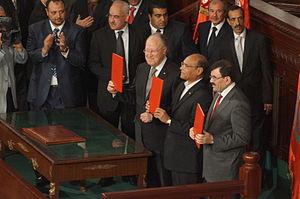
Signature de la Constitution tunisienne de 2014 par Mustapha Ben Jaafar, Moncef Marzouki et Ali Larayedh
Moncef Marzouki, de son nom complet Mohamed Moncef ben Mohamed Ahmed Bedoui-Marzouki, né le 7 juillet 1945 à Grombalia, est un homme d'État tunisien. Il est président de la République du 13 décembre 2011 au 31 décembre 2014.
La troïka est un gouvernement de coalition tunisien, dirigé par Hamadi Jebali puis Ali Larayedh et rassemblant trois partis politiques représentés à l'assemblée constituante dans le but de former une majorité stable.
Les élections législatives tunisiennes de 2014 ont lieu le 26 octobre 2014 sur le territoire national et du 24 au 26 octobre à l'étranger afin d'élire l'Assemblée des représentants du peuple pour un mandat de cinq ans.
2012 en Tunisie - 2013 en Tunisie - 2014 en Tunisie - 2015 en Tunisie - 2016 en Tunisie
La Constitution de la Tunisie actuellement en vigueur est adoptée le 26 janvier 2014 et promulguée le 10 février de la même année. Il s'agit de la cinquième loi fondamentale de l'histoire du pays, après le Pacte fondamental de 1857, la Constitution de 1861, la Constitution de 1959 et la loi sur l'organisation provisoire des pouvoirs publics de 2011.
La transition démocratique en Tunisie est une période historique de l'histoire de la Tunisie contemporaine qui se déroule après la révolution consécutive à la fuite du président Zine el-Abidine Ben Ali, le 14 janvier 2011. Elle débute le 15 janvier 2011, date de l'investiture du président par intérim Fouad Mebazaa.